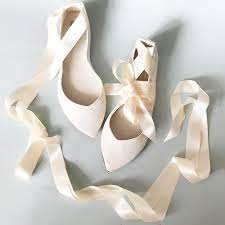
Label: Ballet Flat